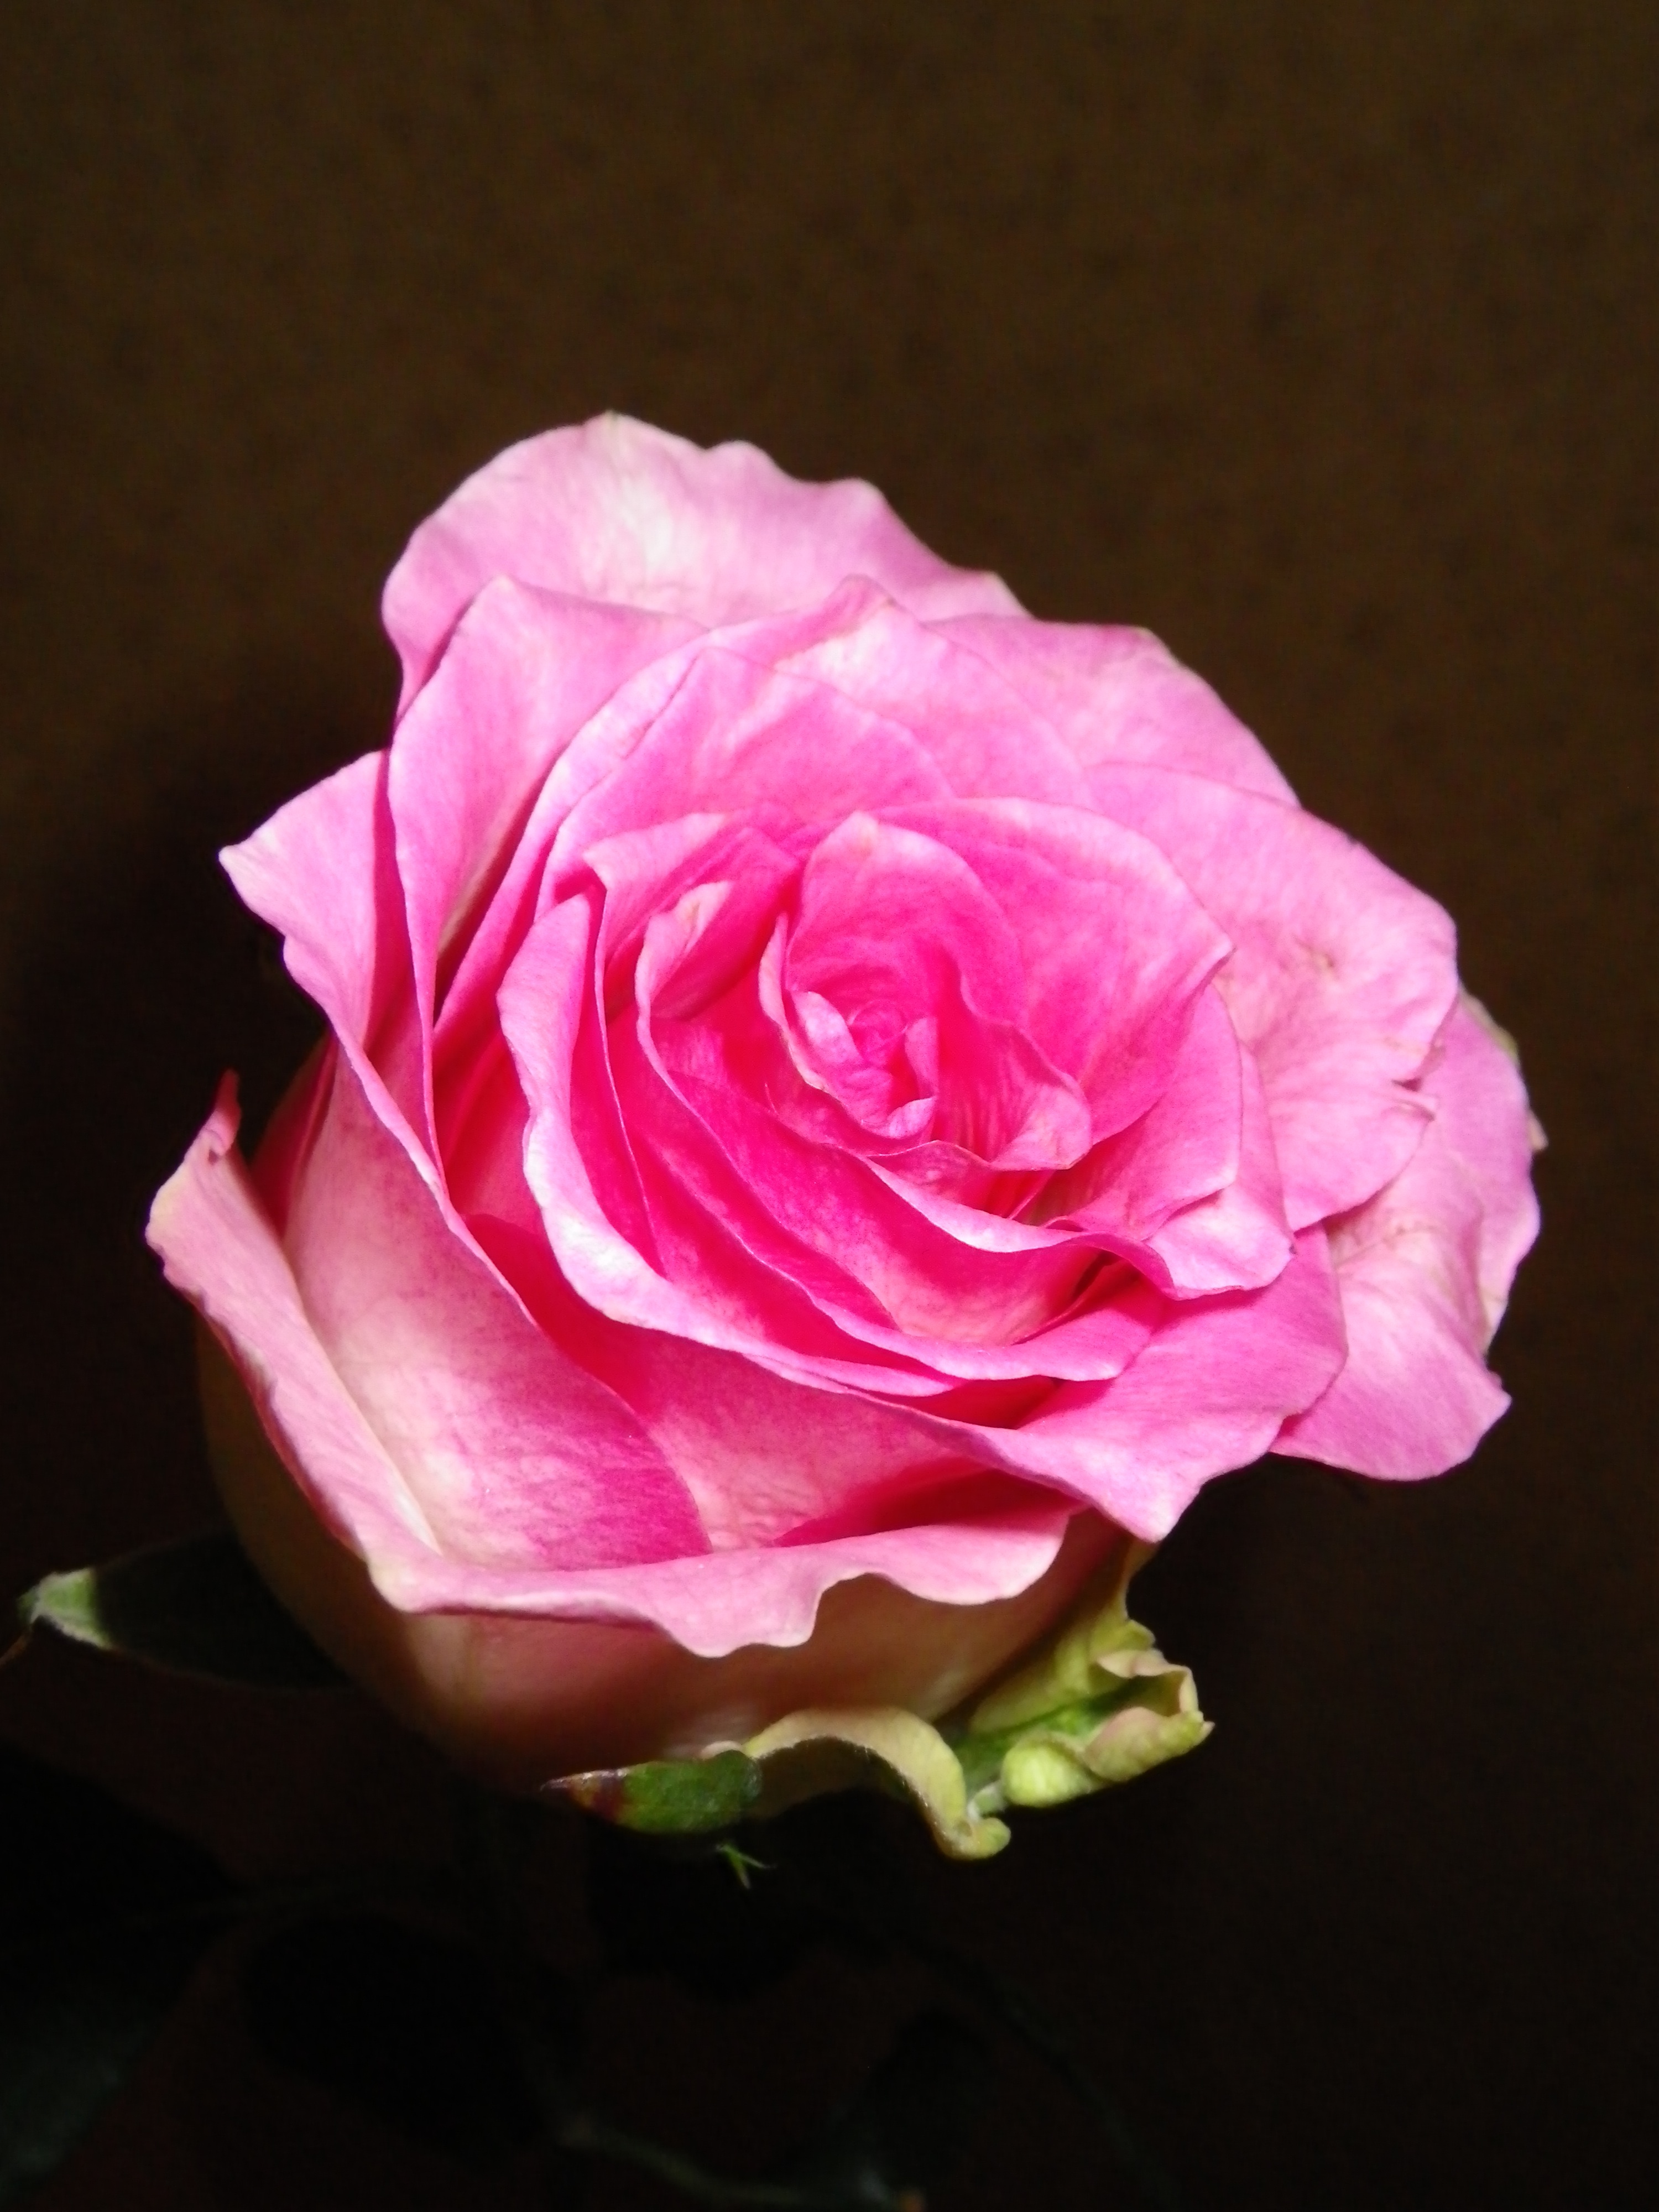
plant, flower, petal, rose, pink, macro photography, flowering plant, garden roses, rose family, land plant, rosa centifolia, rose order